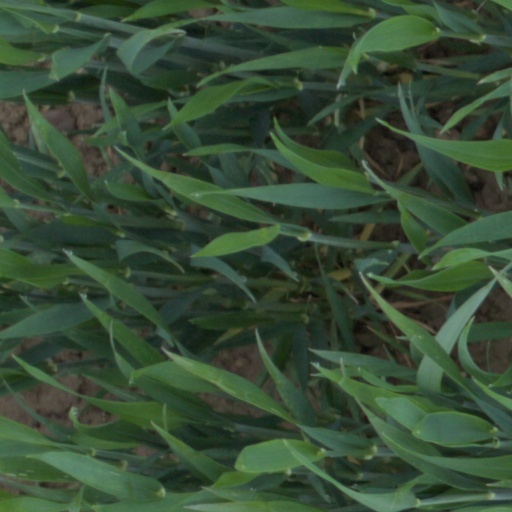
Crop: wheat